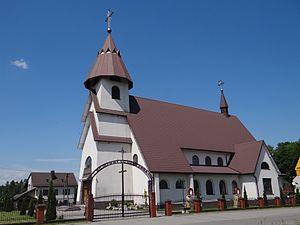
Biała Niżna [ˈbʲawa ˈɲiʐna] est un village de la Gmina de Grybów en Pologne. Il est situé à 89 kilomètres au sud-est de Cracovie.